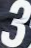
Number: 3